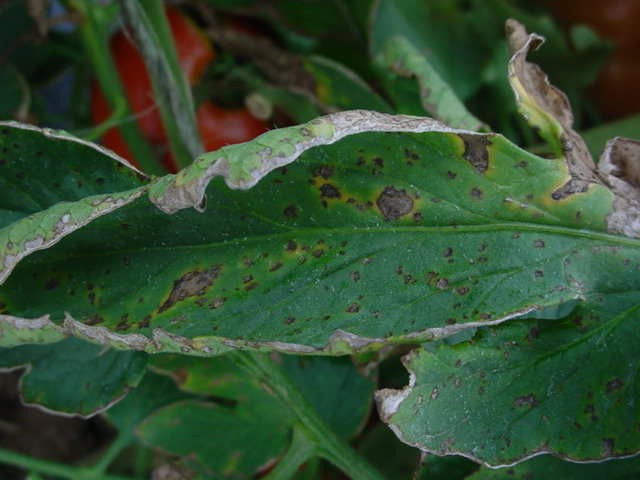
Labels: Tomato Septoria leaf spot